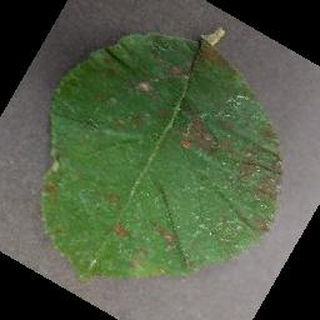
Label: apple_cedar_apple_rust